Douglas A2D Skyshark

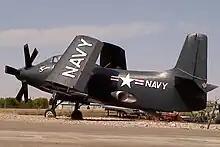
Douglas A2D-1 Skyshark BuNo. 125485 (seventh of 10 pre-production aircraft) at Idaho Falls Regional Airport

On 25 June 1945, the Bureau of Aeronautics (BuAer) asked Douglas Aircraft for a turboprop-driven aircraft. Three proposals were put forth in the next year and a half: the D-557A, to use two General Electric TG-100s (T31s) in wing nacelles; the D-557B, the same engine, with contra-rotating propellers; and the D-557C, to use the Westinghouse 25D. These were canceled due to engine development difficulties, but BuAer continued to seek an answer to the high fuel-consumption of jet aircraft.